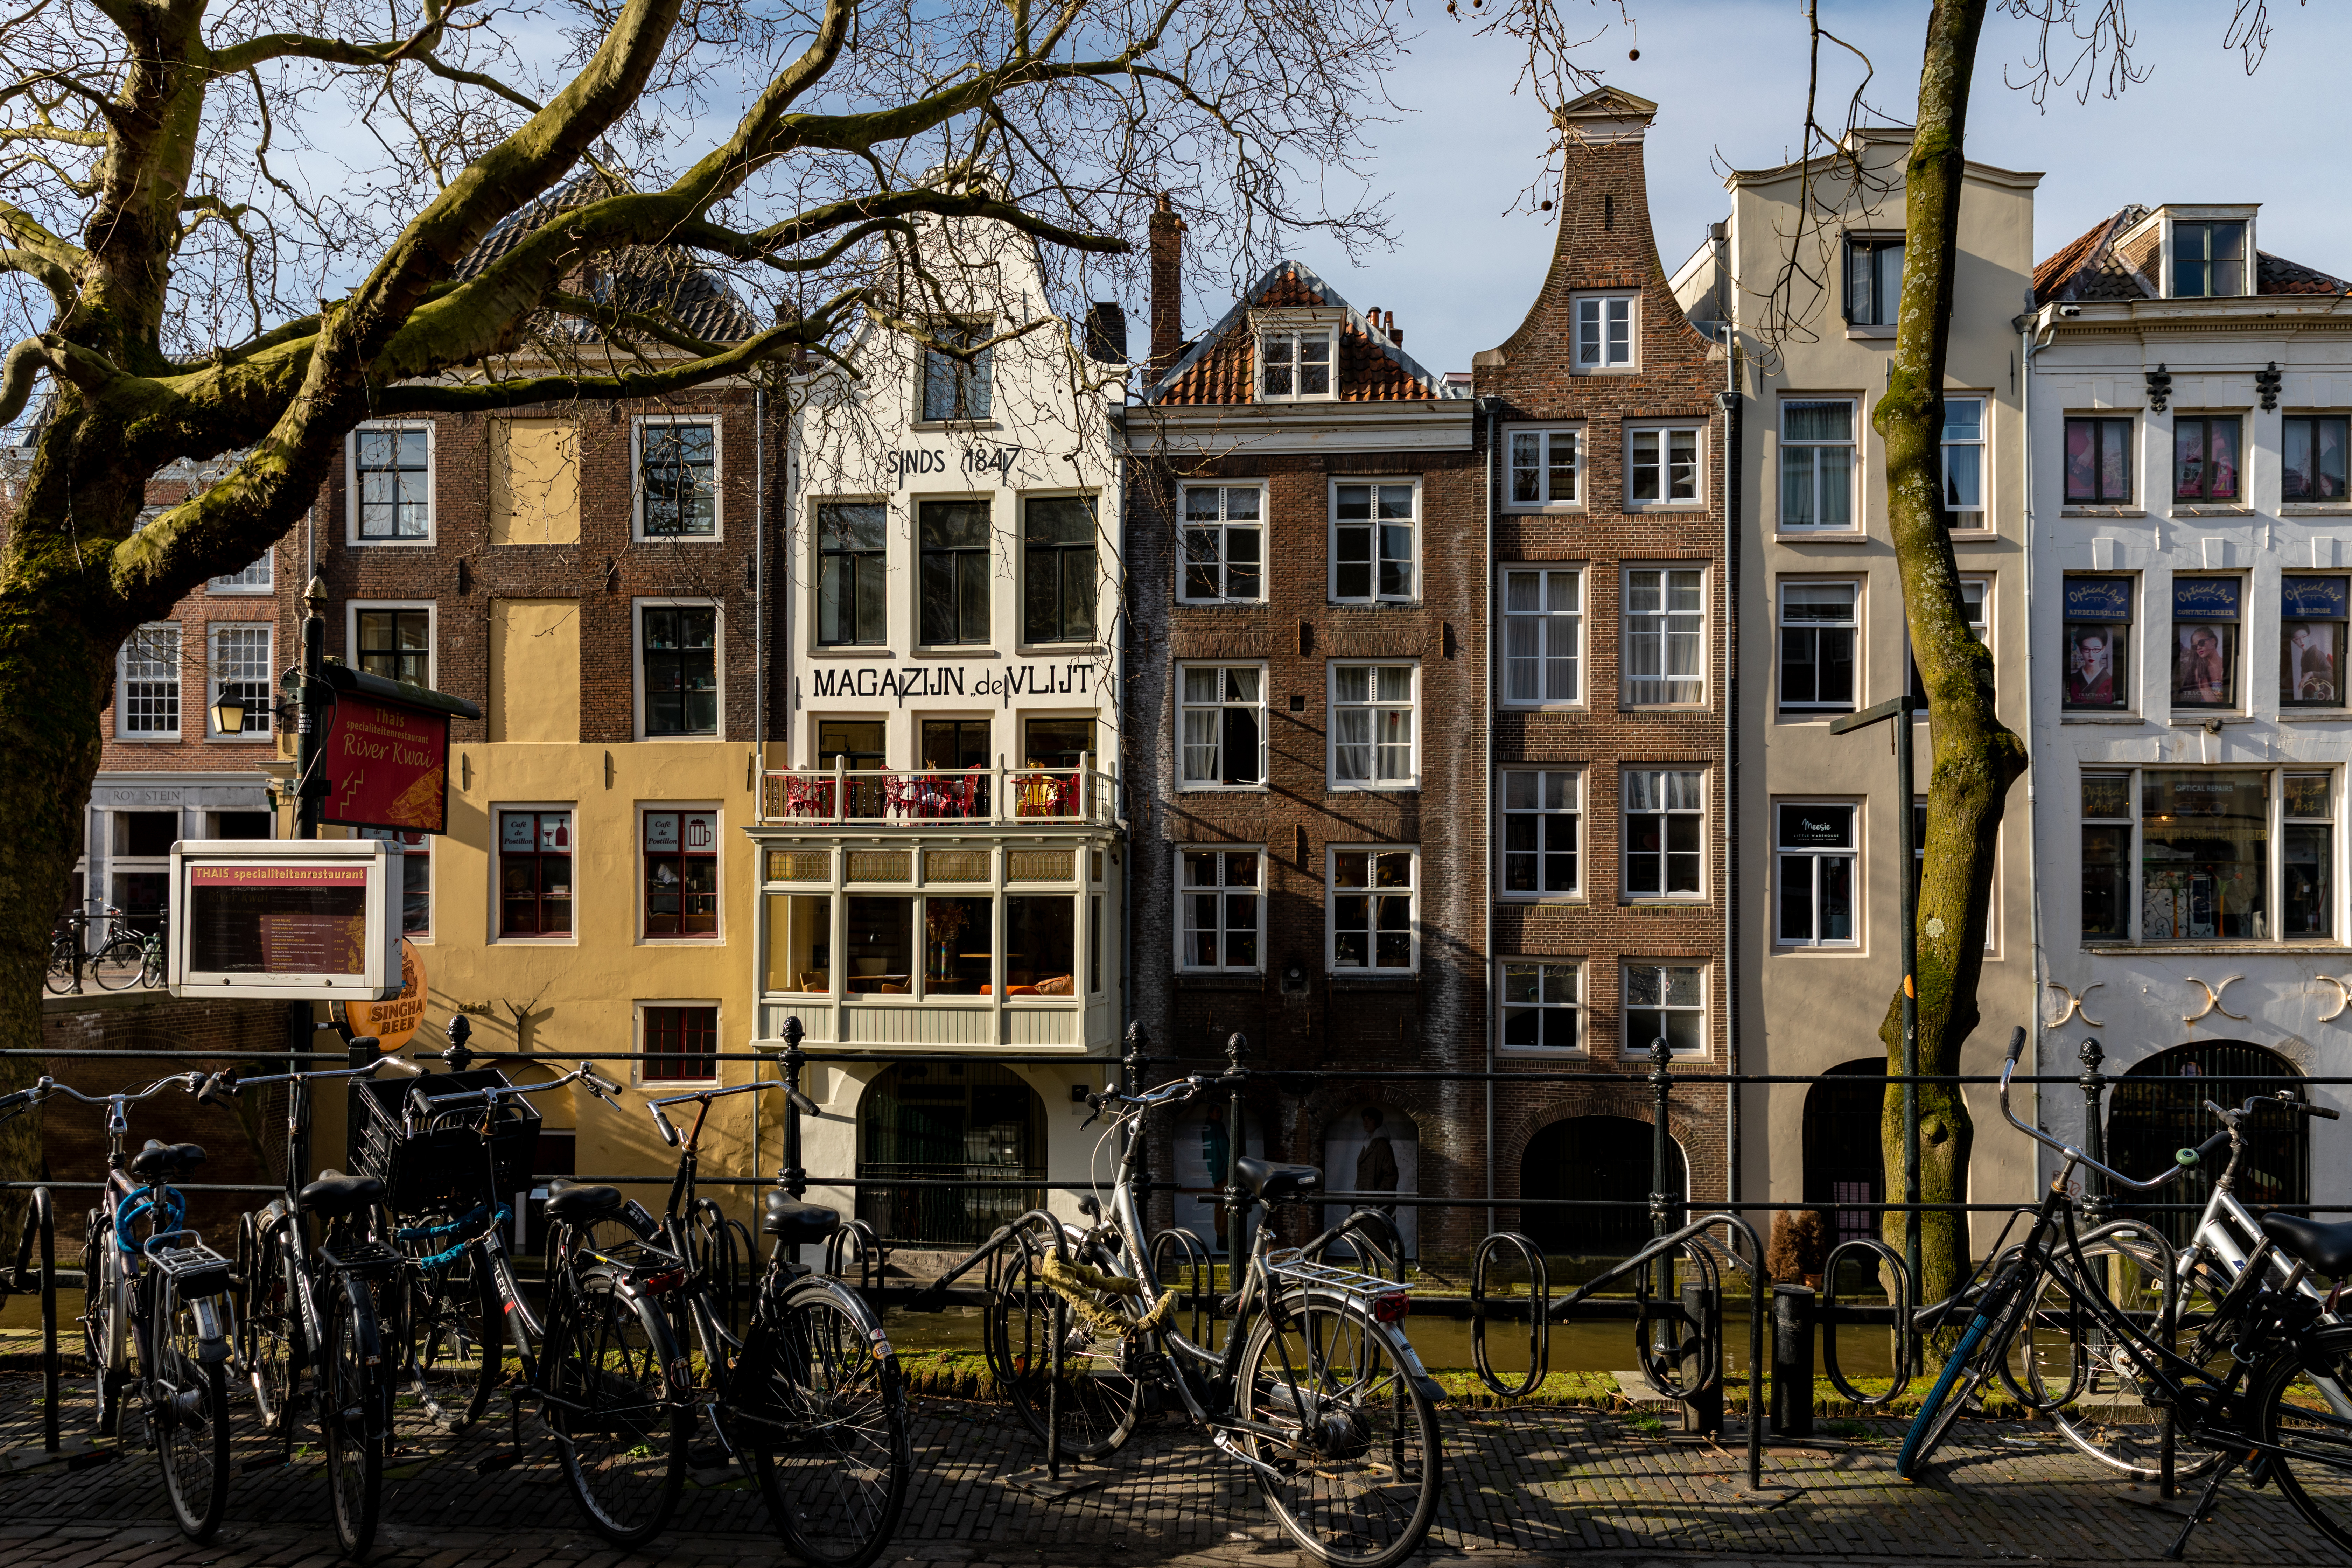
wharf cellars, old houses, canal, water, historic, Oudegracht, utrecht, netherlands, tourist, bicycle, typical, wheel, tire, window, bicycle wheel, daytime, bicycles equipment and supplies, building, sky, bicycle handlebar, crankset, vehicle, bicycle tire, bicycle frame, bicycle fork, bicycle accessory, urban design, tree, residential area, neighbourhood, public space, morning, city, waterway, facade, bicycle saddle, people, road surface, metropolitan area, groupset, bicycle part, Bicycle stem, parking, mixed use, road, metropolis, recreation, street, Hub gear, suburb, cycle sport, apartment, spoke, spring, condominium, hybrid bicycle, motor vehicle, tourism, leisure, winter, downtown, cobblestone, town square, cycling, lane, road bicycle, bicycle pedal, metal, reflection, bicycle drivetrain part, transport, evening